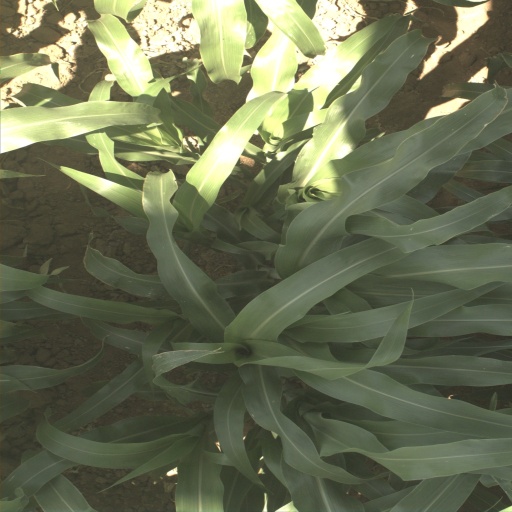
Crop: sorghum